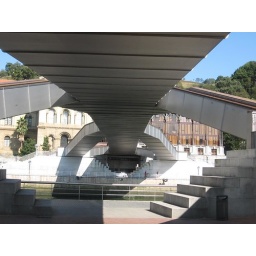
water under the bridge